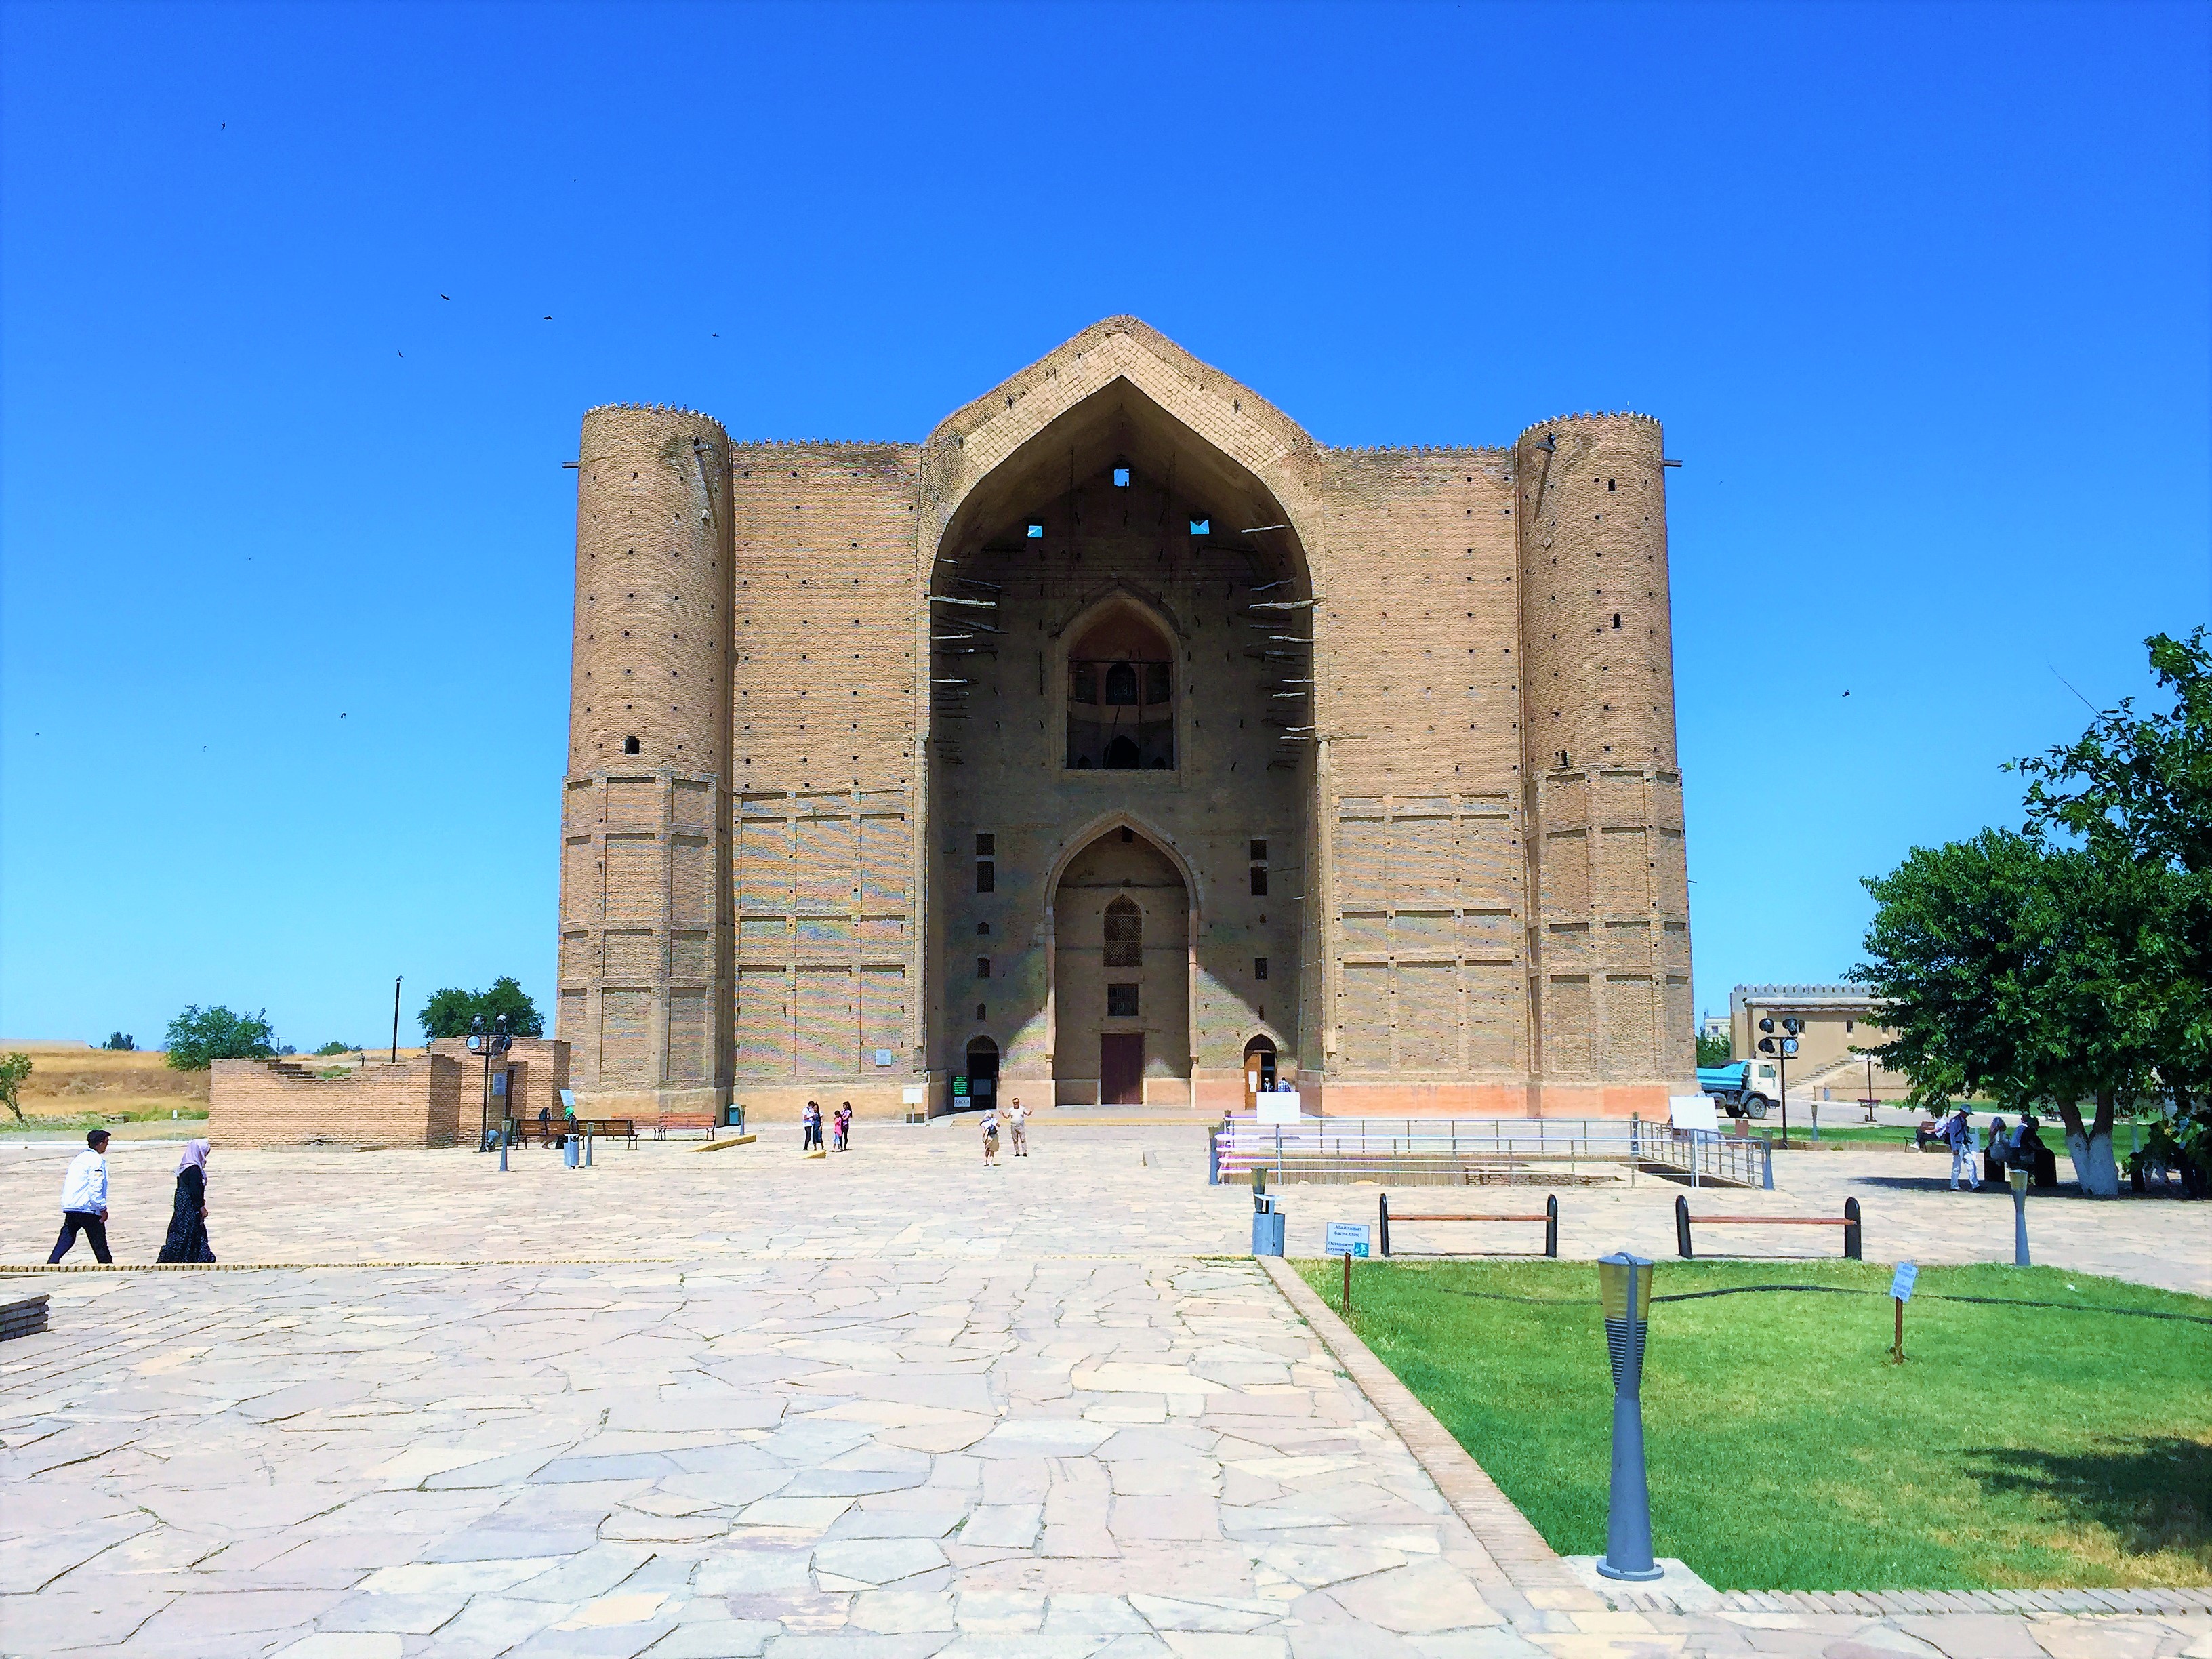
natural, landmark, building, architecture, place of worship, historic site, church, arch, sky, tourism, tree, facade, caravanserai, city, mausoleum, shrine, vacation, history, mission